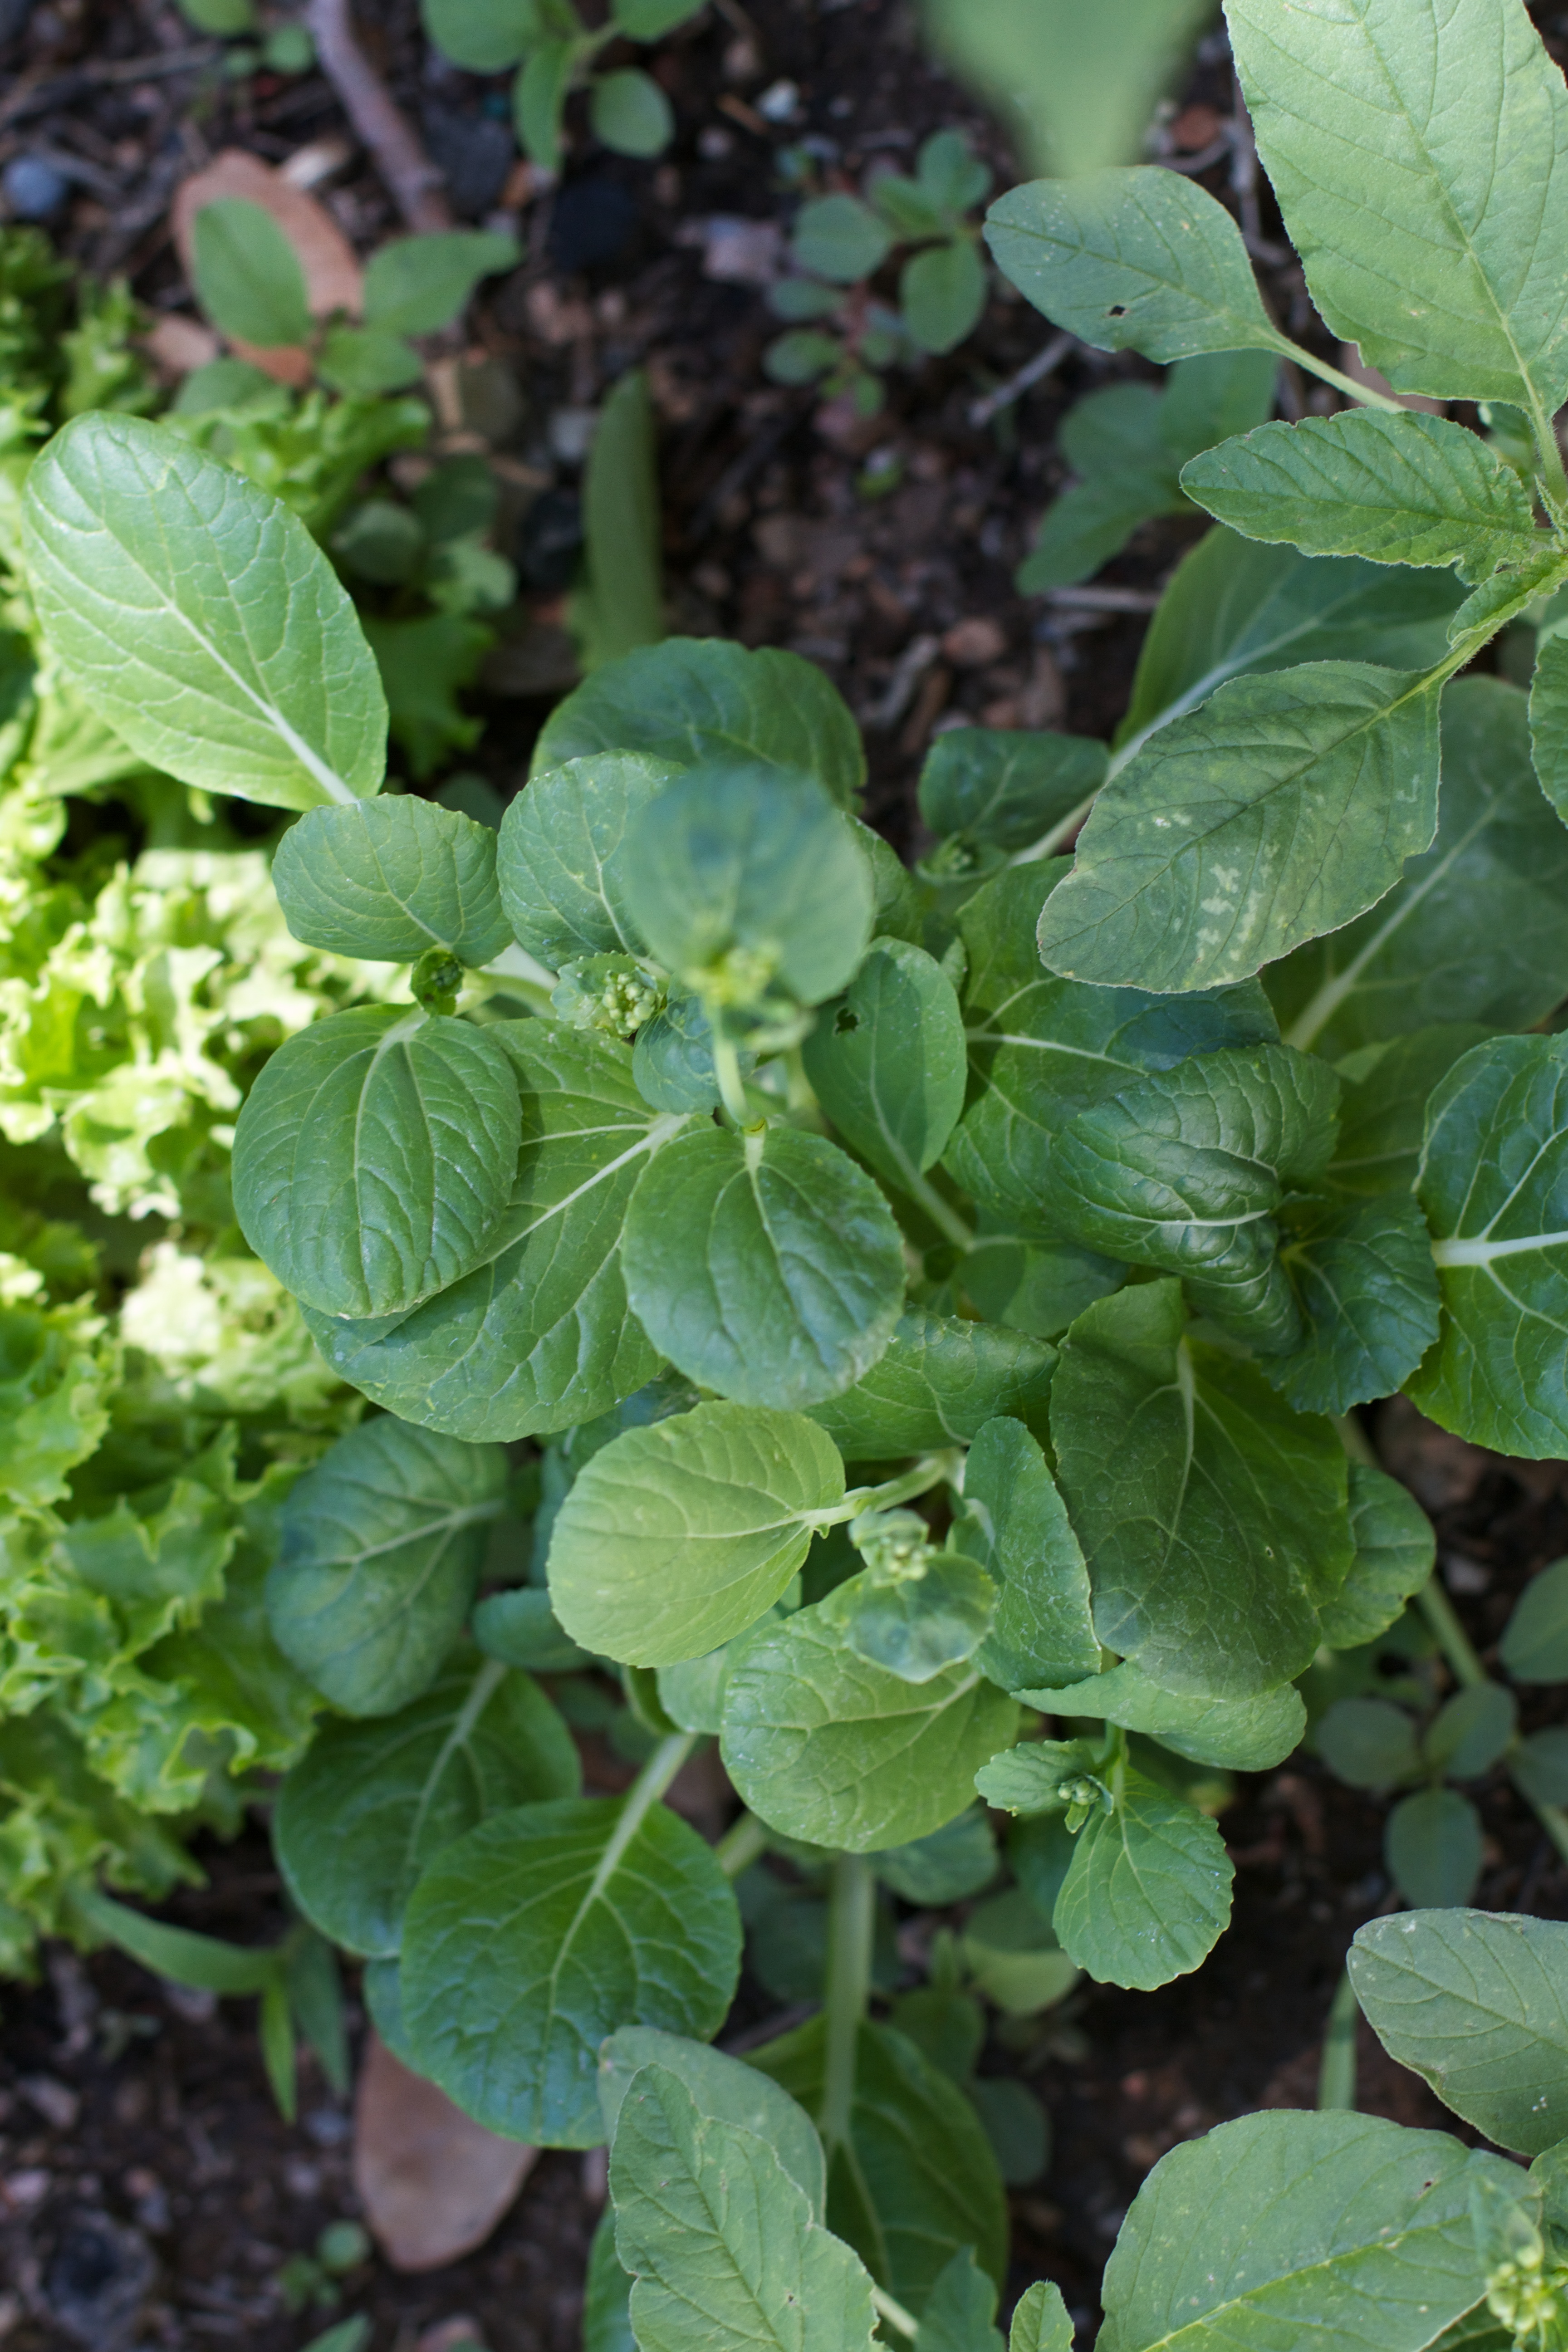
plant, leaf, flower, food, herb, produce, vegetable, garden, flowering plant, annual plant, land plant, malabar spinach